Kevin Bentley

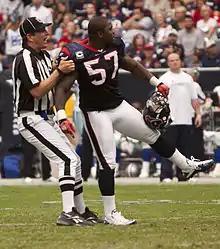
Bentley with the Houston Texans in 2010

Kevin Kinte Bentley (born December 29, 1979) is an American former professional football player who was a linebacker in the National Football League (NFL). He was selected by the Cleveland Browns in the fourth round of the 2002 NFL draft. He played college football for the Northwestern Wildcats. Bentley went to high school at Montclair Prep in Van Nuys where he spent three years under the coaching of George Ginnanni and defensive coordinator John Greaves.